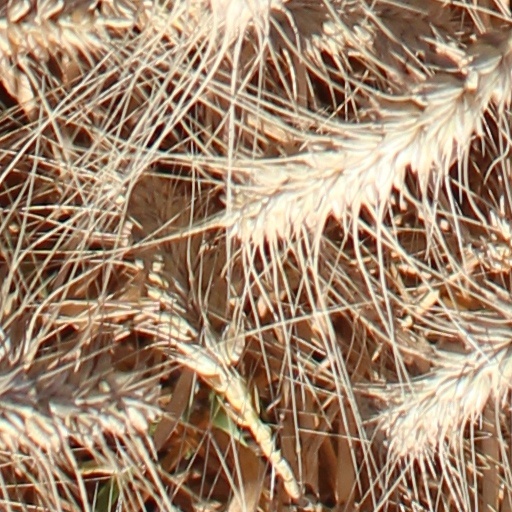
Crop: wheat